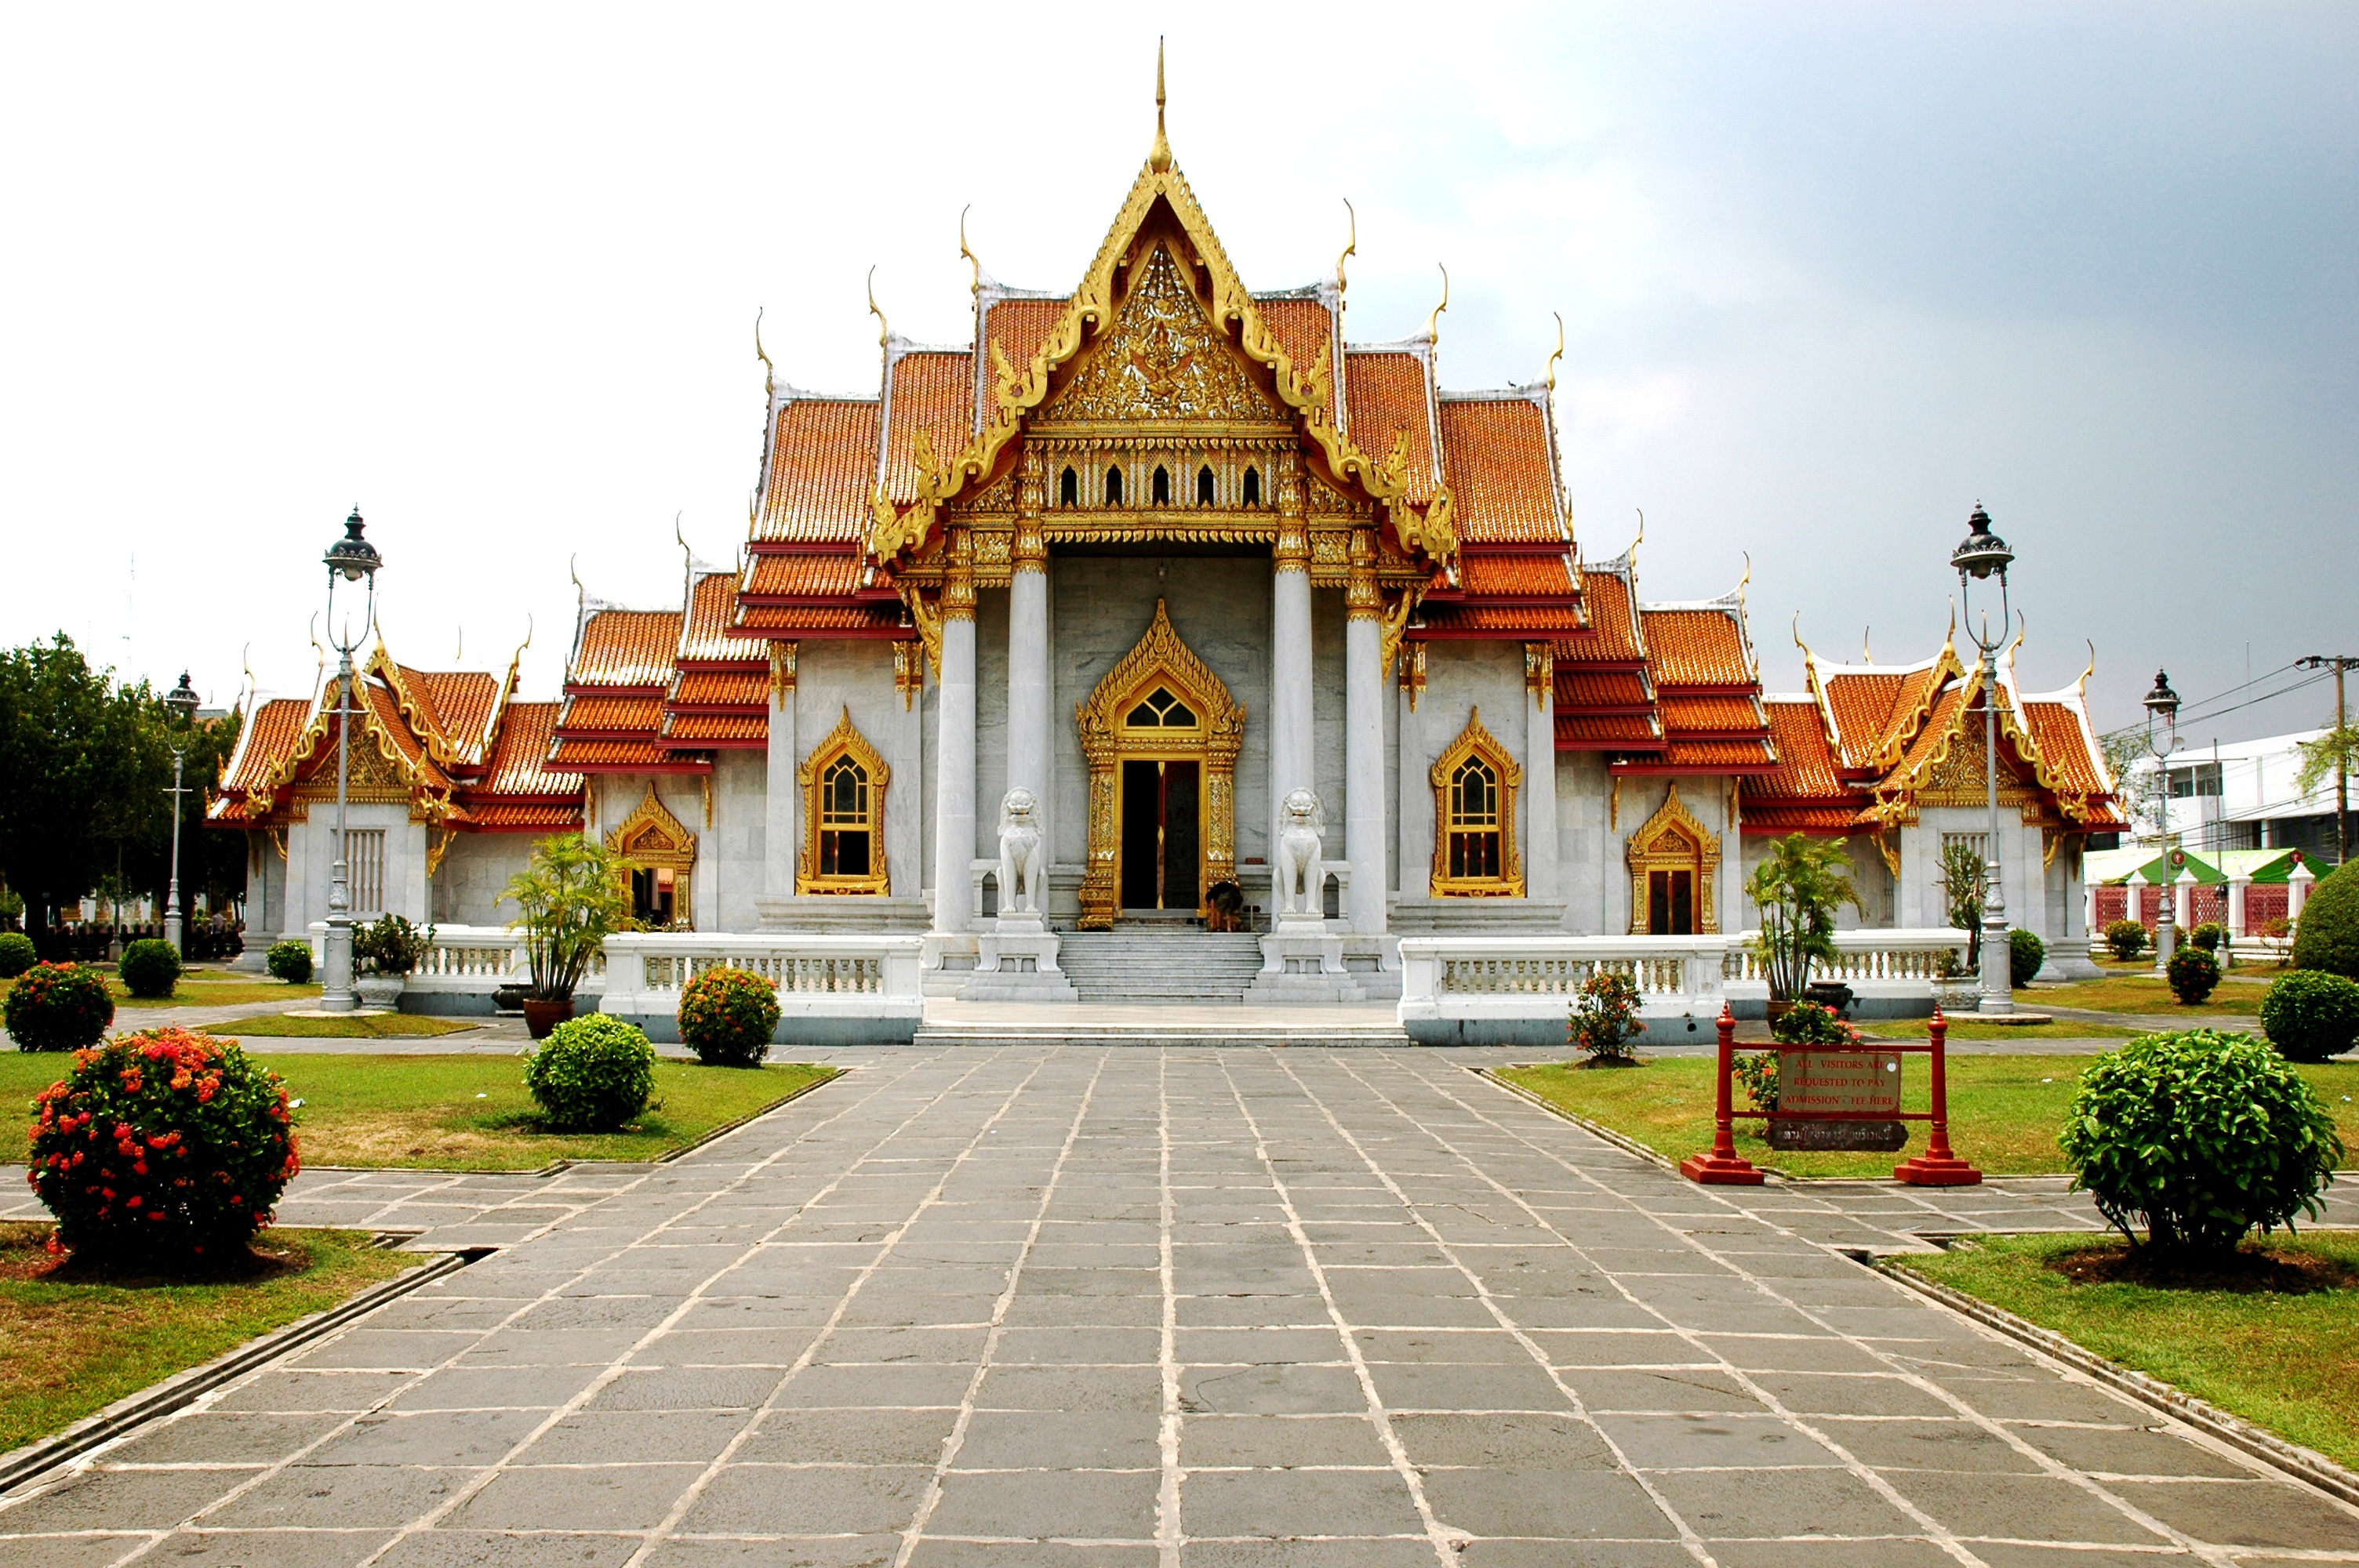
architecture, building, palace, old, travel, asian, tower, plaza, buddhist, buddhism, religion, asia, landmark, tourism, place of worship, thailand, religious, temple, shrine, culture, history, bangkok, chinese architecture, thai, pagoda, wat, east, hindu temple, historic site, shinto shrine